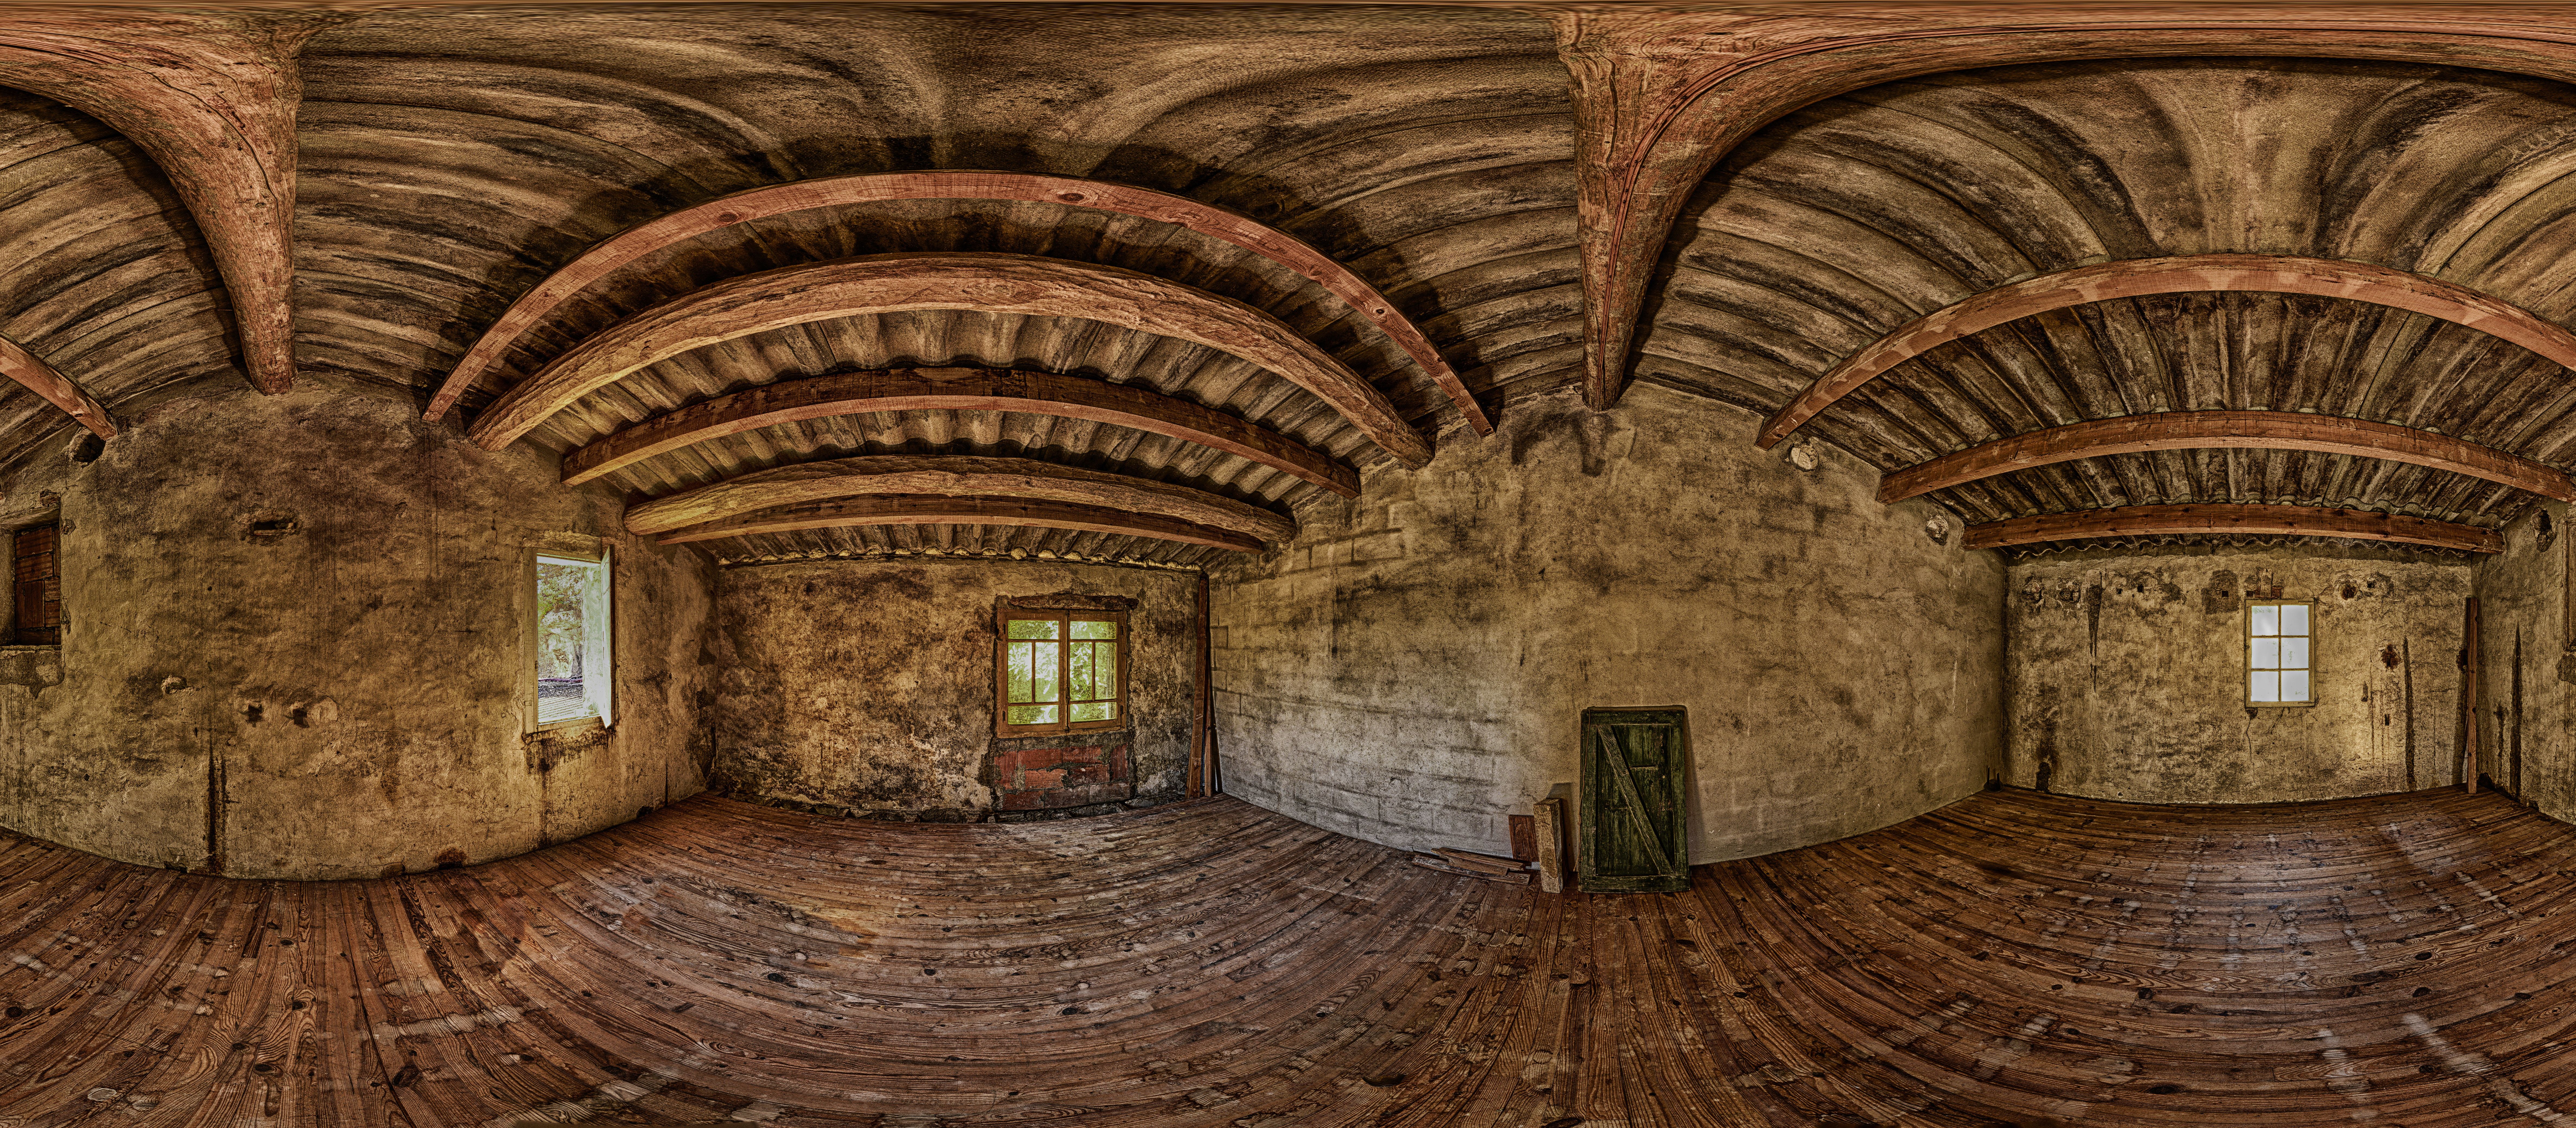
architecture, mansion, building, palace, panorama, arch, loft, abandoned, cathedral, chapel, place of worship, attic, interior design, old house, cool image, monastery, symmetry, empty room, synagogue, vault, estate, i, winery, crypt, man made object, ancient history